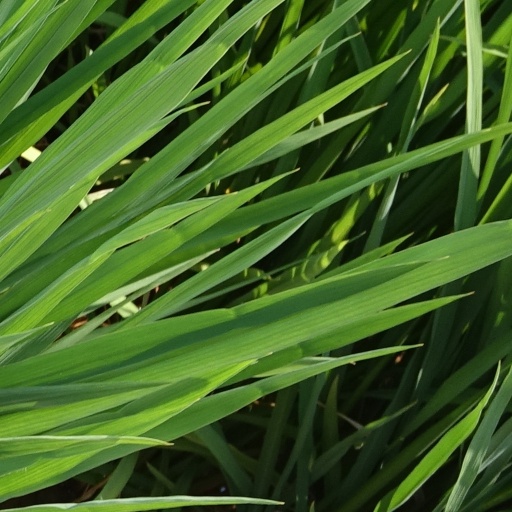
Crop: rice